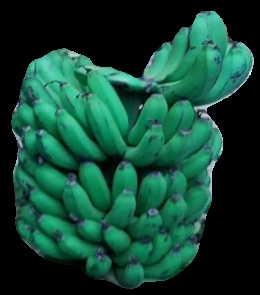
Variety: pachbale
Grade: grade2